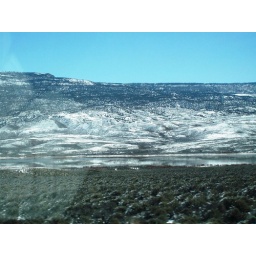
Snow covered lake as we are leaving Bryce National Park in a jury-rigged car